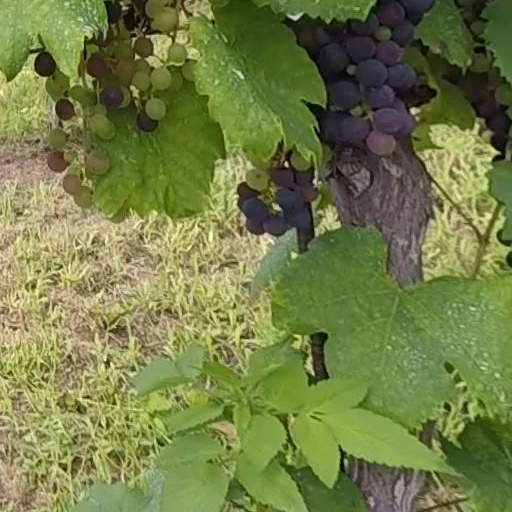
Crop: grape